Thodoris Dritsas

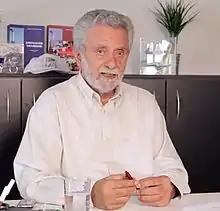
During an interview, 2014

Thodoris Dritsas (born 23 August 1947) is a Greek politician of the Syriza party who has served as the Minister of Shipping and Island Policy and Alternate Minister for Shipping and the Aegean.